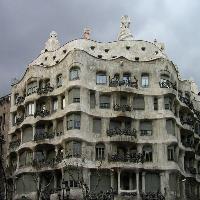
Weather: cloudy or overcast